Portuguese architecture

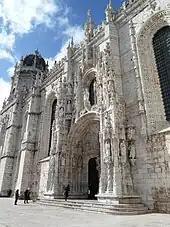
South portal of Jerónimos Monastery, designed by João de Castilho, 1517

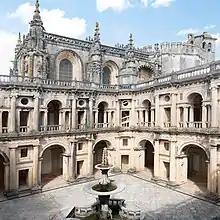
The , in Tomar, designed by and Filippo Terzi;

The Manueline style, or Portuguese late Gothic, is the flamboyant, composite Portuguese style of architectural ornamentation of the first decades of the 16th century, incorporating maritime elements and representations of the discoveries brought from the voyages of Vasco da Gama and Pedro Álvares Cabral. This innovative style synthesizes aspects of Late Gothic architecture with influences of the Spanish Plateresque style, Mudéjar, Italian urban architecture, and Flemish elements. It marks the transition from Late Gothic to Renaissance architecture. The construction of churches and monasteries in Manueline, especially in Lioz, or royal stone, was largely financed by proceeds of the lucrative spice trade with Africa and India.